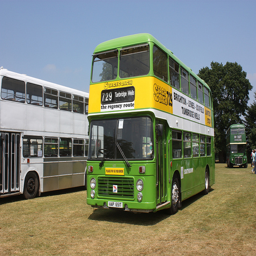
A grassy are with double decker tour buses.
A green double decker bus driving by a white double decker bus.
Three double-decker buses are parked in a field.
Some English double-decker buses parked in a field.
A double decker bus parked in a grassy field